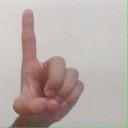
अक्षर: ड